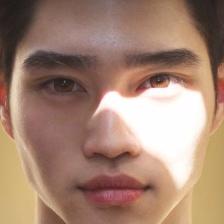
Label: faces